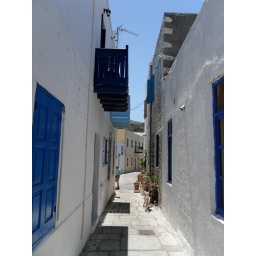
A Grecian street in Nisyros with the trademark Grecian white washed walls and blue windows/doors.